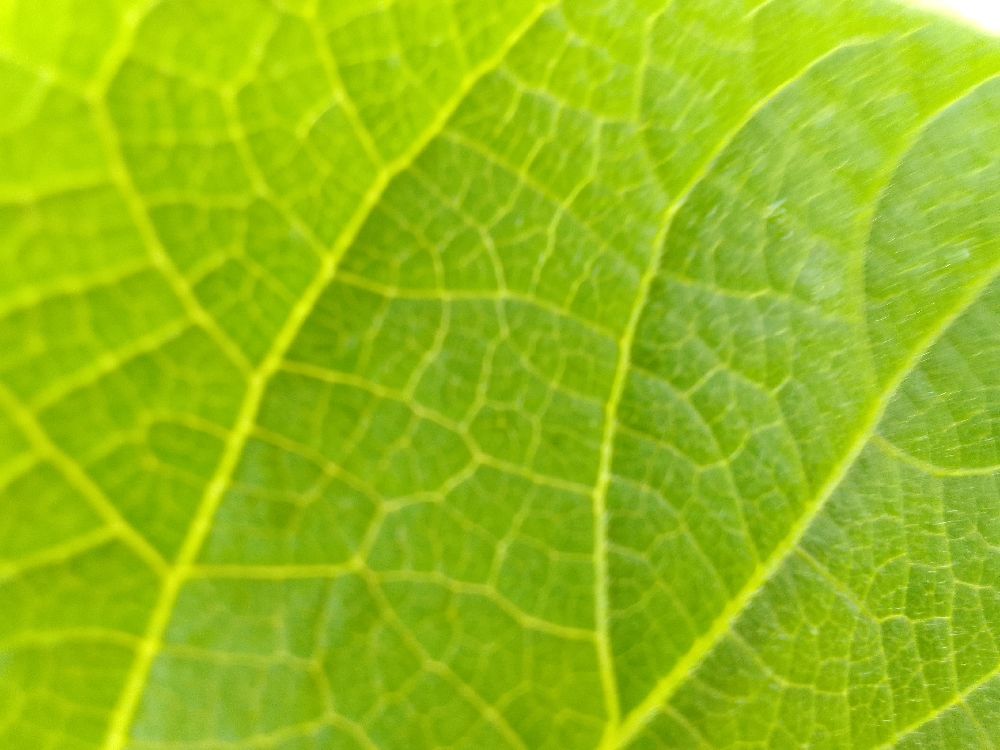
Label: healthy